Louis Faidherbe

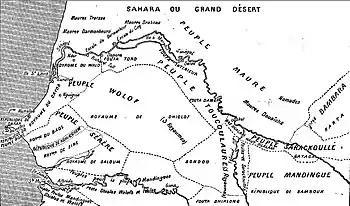
The Senegal River valley upon the arrival of Faidherbe (1853).

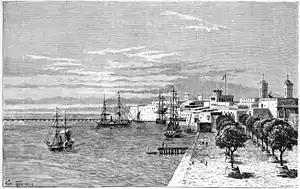
View of Saint-Louis in the 1860s

Faidherbe's actions were not of his own creation, but were an implementation of "The Plan of 1854": a series of ministerial orders given to Governor Protet that originated in petitions from the powerful Bordeaux-based Maurel and Prom company, the largest shipping interest in Saint-Louis. The plan specified in detail the creation of forts along the Sénégal River to end African control of the acacia gum trade from the interior. Faidherbe's push to build fortifications farther out, his conflicts with Protet, and his protests to Paris over Protet's inaction earned him the governorship in 1854.